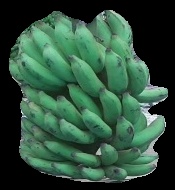
Variety: elakki-bale
Grade: grade3